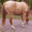
Label: horse